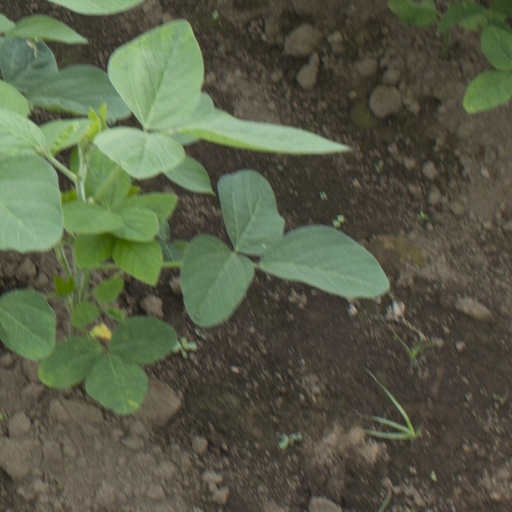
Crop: soybean